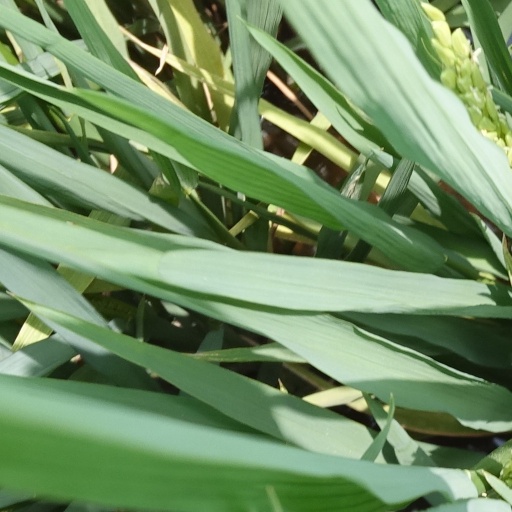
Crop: rice